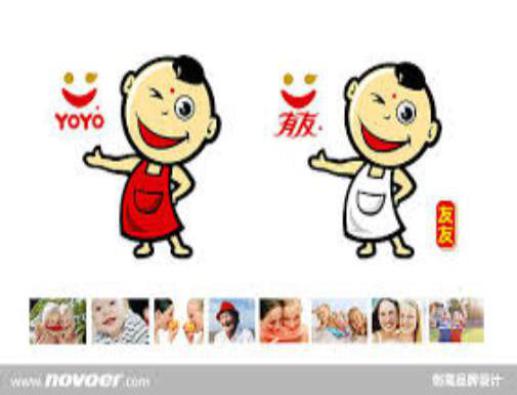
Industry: Food